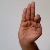
The image shows a hand gesture representing the letter 'F' in Indian Sign Language.